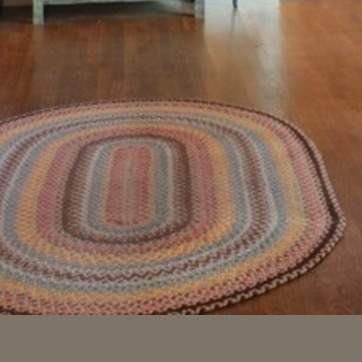
Material: carpet